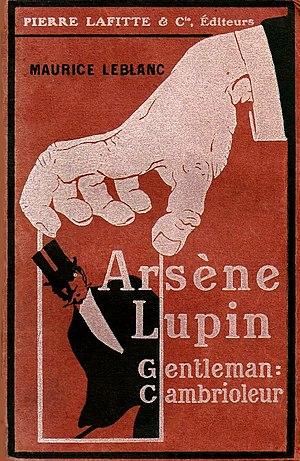
Arsène Lupin, gentleman-cambrioleur est un recueil de neuf nouvelles policières, écrites par Maurice Leblanc, qui constituent les premières aventures d'Arsène Lupin. La couverture en couleurs de l'édition originale est dessinée par Henri Goussé.
Arsène Lupin est un personnage de fiction français créé par Maurice Leblanc. Ce gentleman cambrioleur est particulièrement connu pour son talent à user de déguisements et changer d'identité pour commettre ses délits.